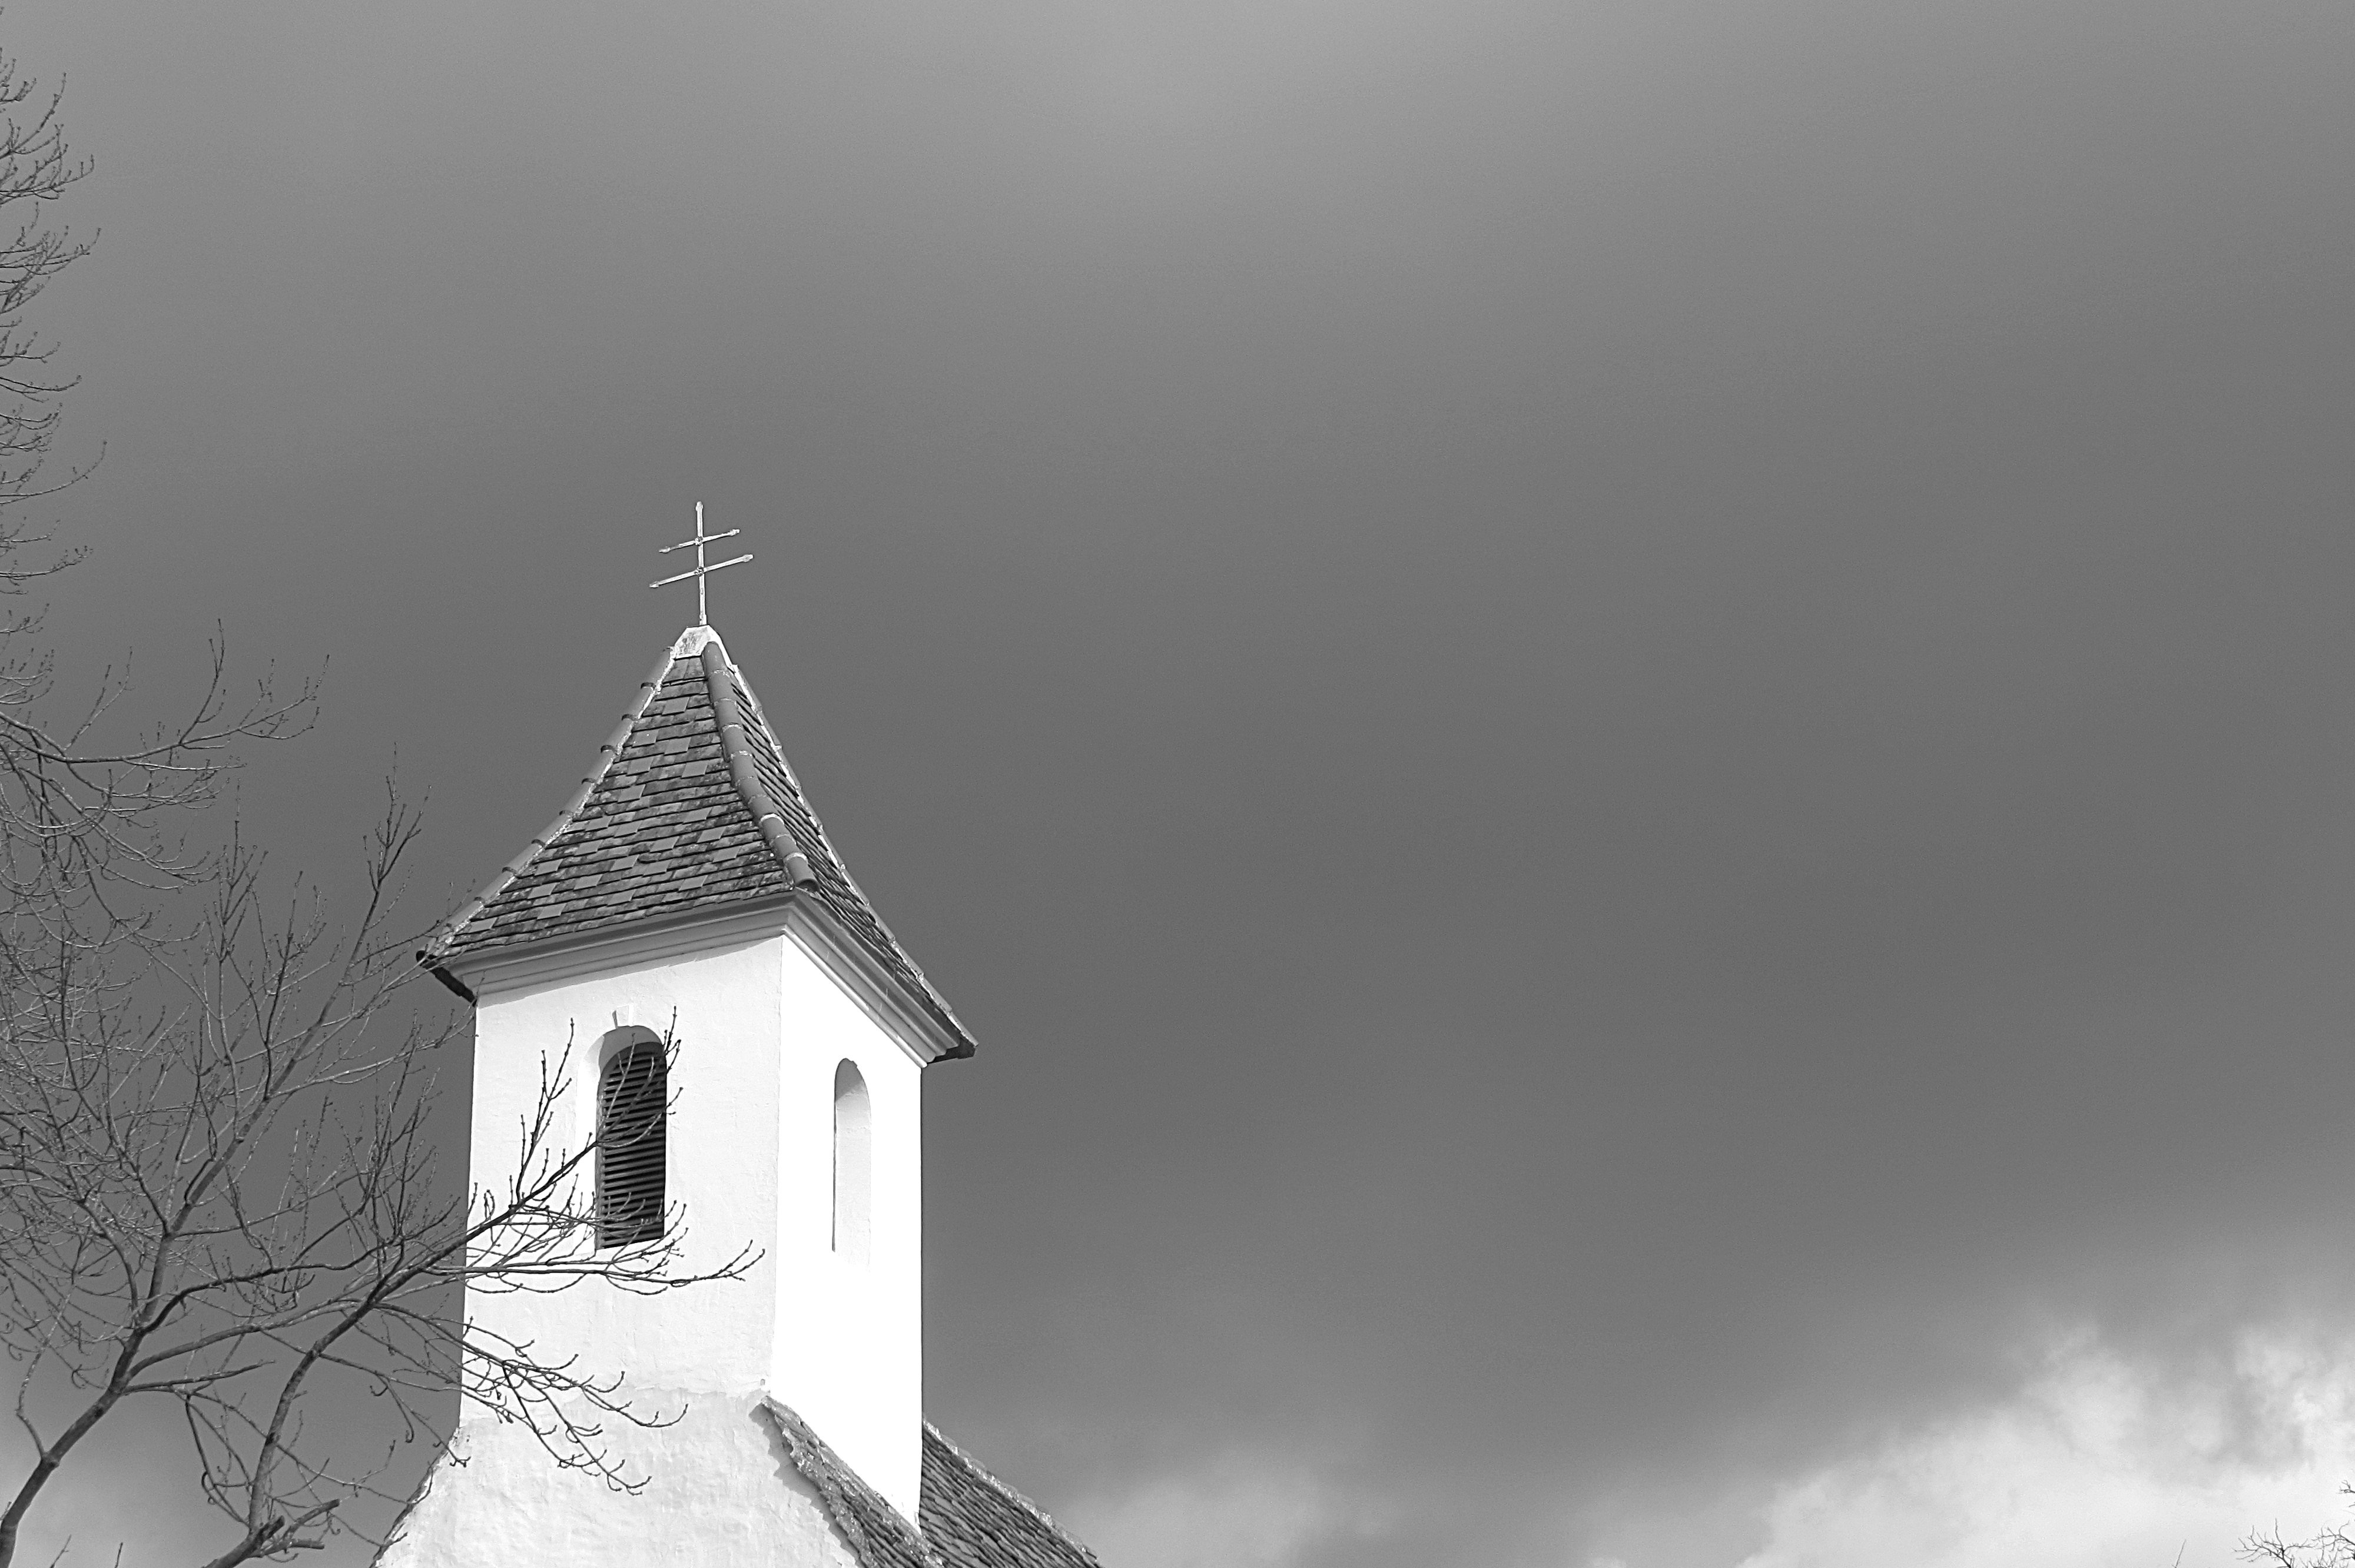
winter, black and white, sky, fog, white, tower, weather, cross, monochrome, clouds, steeple, monochrome photography, atmospheric phenomenon